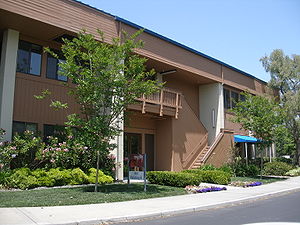
Mozilla Foundation
Mozillas tidligere hovedkvarter i Californien
Mozilla Foundation er en almennyttig organisation som eksisterer for at støtte og lede det open sourcebaserede Mozilla-projekt. Organisationen er etableret i juli 2003 og den udstikker de politiker som styrer udviklingen, driver kerneinfrastruktur og kontrollerer Mozillas varemærker og copyrights. Den ejer det skattepligtige datterselskab Mozilla Corporation som har mange Mozillaudviklere ansat og koordinerer softwareudgivelser af Mozilla Firefox-webbrowseren og Mozilla Thunderbird-e-mailklienten. Datterselskabet er 100 % ejet af moderorganisationen og følger derfor de samme almennyttige principper. Mozilla Foundation blev grundlagt af den Netscape-tilknyttede Mozilla Organization og finansieres næsten fuldt ud af Google Inc. Organisationen har i dag base i Silicon Valley-byen Mountain View i Californien.